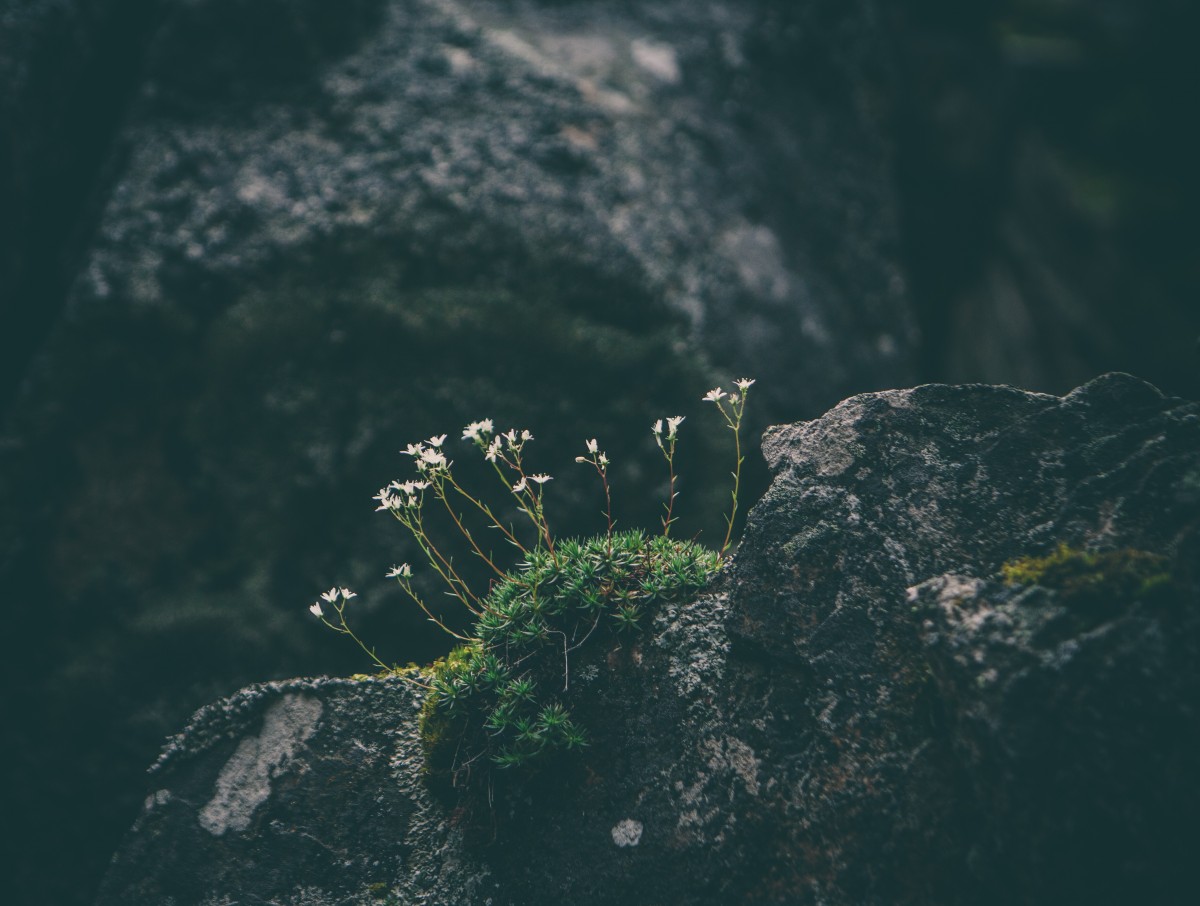
Tags: coast, water, nature, rock, ocean, horizon, mountain, cloud, plant, wave, flower, moss, dark, cliff, underwater, reflection, darkness, terrain, aerial photography, atmospheric phenomenon